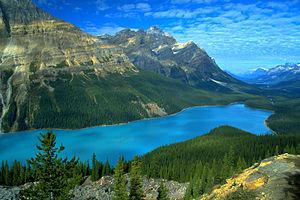
Le lac Peyto est un lac de l'Alberta, situé dans le parc national de Banff et les Rocheuses canadiennes, à environ 40 km au nord de la ville de Banff, facilement accessible par la promenade des Glaciers.
Liste des lacs de la province d'Alberta au Canada